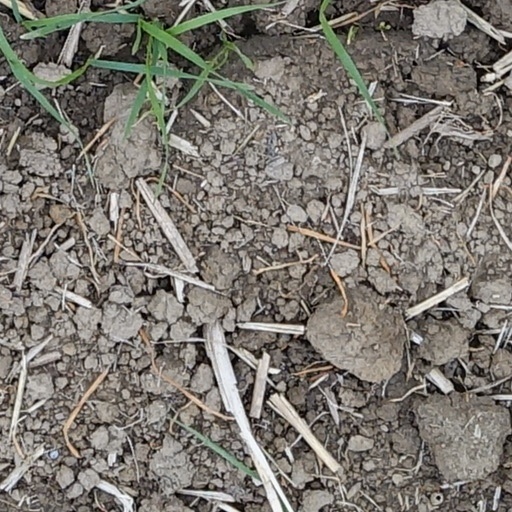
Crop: wheat